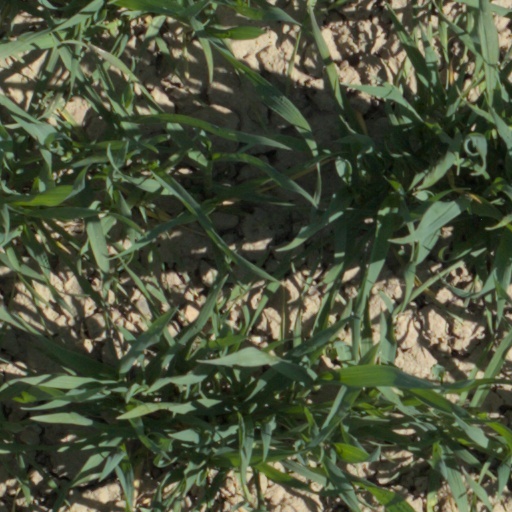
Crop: wheat